Masanori Murakami

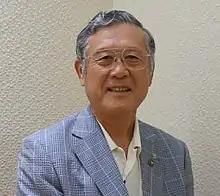
Murakami in 2018

After retirement as a player, Murakami returned to the San Francisco Giants spring camp in . He was not signed as a player, but became a batting practice pitcher for Giants' home games.